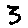
Label: 3